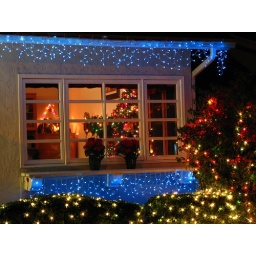
Christmas tree in a window